PictureTel

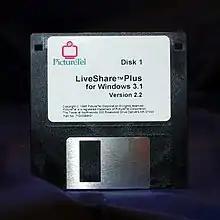
LiveShare Plus - MS Windows

The team was also assisted initially by MIT Professor Michael Dertouzos and two of his grad students Greg Papadopoulos and Richard Soley. The founding CEO was Ronald S. Posner Ph.D.